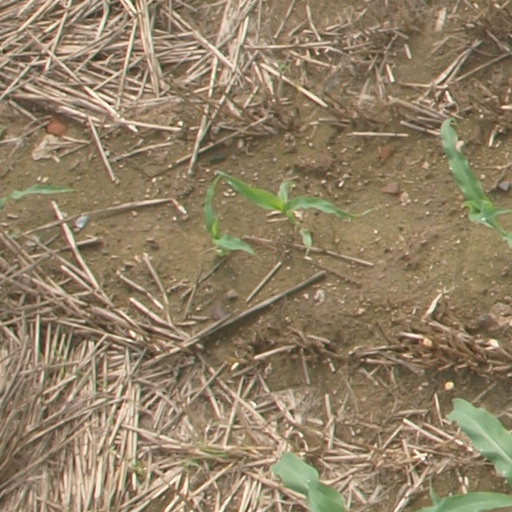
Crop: maize; corn